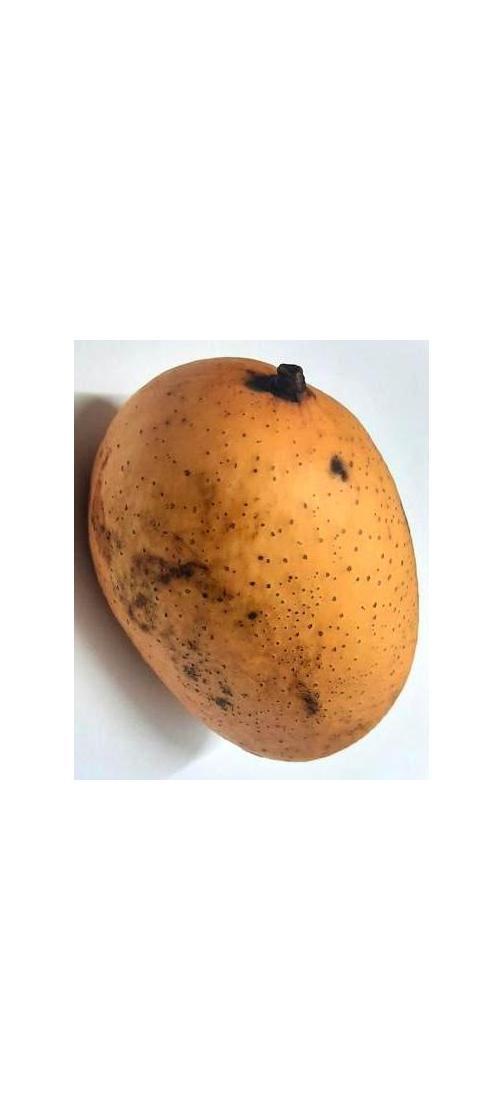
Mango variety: Ashshina Classic